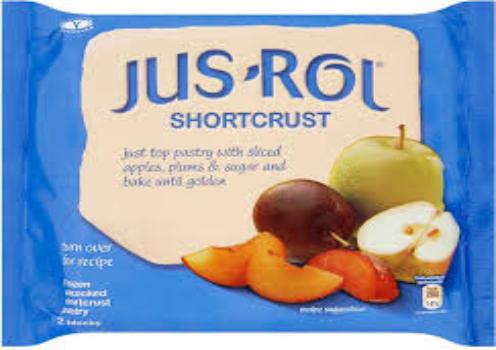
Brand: Jus-Rol
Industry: Food